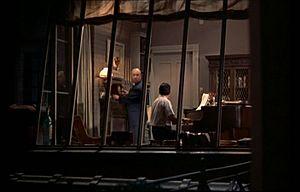
Remonte la pendule
Alfred Hitchcock avait pour habitude de faire des caméos dans ses propres films. Ceux-ci sont devenus un trait caractéristique du réalisateur.